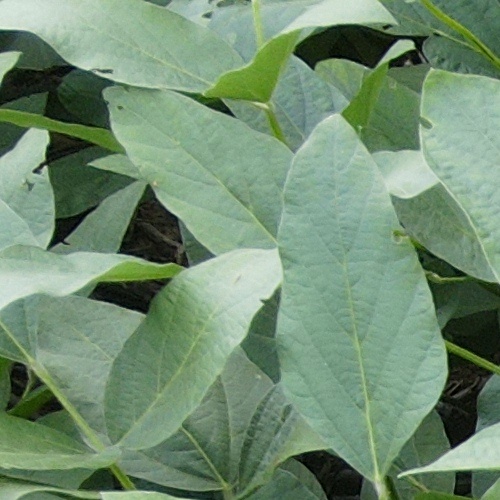
Label: Caterpillar